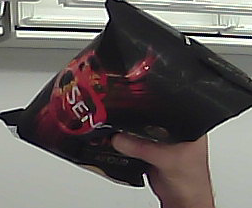
Product: lays_chill